Dixons Retail

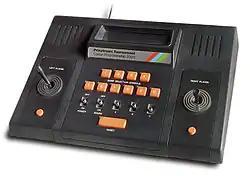
"Prinztronic" branded games console.

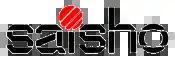
"Saisho" brand logo

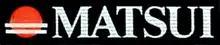
1980s Matsui logo with the pseudo-Japanese "rising sun" symbol

Since the Prinz brand was introduced in the 1950s, Dixons Retail has used a number of own brand names for products sold in its stores.